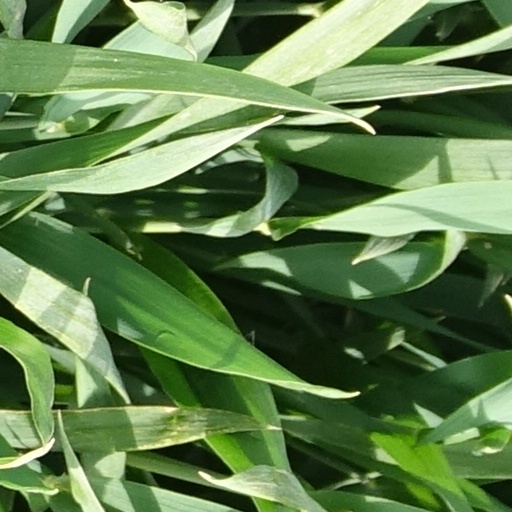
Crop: wheat